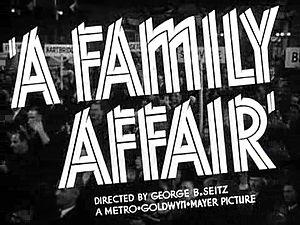
A Family Affair est un film américain sorti en 1937 et réalisé par George B. Seitz, d'après une pièce d'Aurania Rouverol de 1928.